Chapati
Also known as:
ar - Arabic: شباتي
arz - Egyptian Arabic: شباتى
as - Assamese: চাপাটি
az - Azerbaijani: Çapati
be - Belarusian: Чапаці
bg - Bulgarian: Чапати
bn - Bangla: চাপাতি
cs - Czech: Čapatí
da - Danish: Chapati
de - German: Chapati
el - Greek: Τσαπάτι
es - Spanish: Chapati
fa - Persian: چاپاتی
fi - Finnish: Chapati
fr - French: Chapati
he - Hebrew: צ'פאטי
hi - Hindi: चपाती
hy - Armenian: Չապատի
id - Indonesian: Chapati
it - Italian: Chapati
ja - Japanese: チャパティ
jv - Javanese: Chapati
kn - Kannada: ಚಪಾತಿ
ko - Korean: 차파티
mk - Macedonian: Чапати
ml - Malayalam: ചപ്പാത്തി
mr - Marathi: पोळी
ms - Malay: Capati
my - Burmese: ချပါတီ
nb - Norwegian Bokmål: Chapati
ne - Nepali: चपाती
nn - Norwegian Nynorsk: Chapati
pl - Polish: Ćapati
pnb - Western Punjabi: چپاتی
pt - Portuguese: Chapati
ro - Romanian: Chapati
ru - Russian: Чапати
sd - Sindhi: روٽي
sv - Swedish: Chapati
sw - Swahili: Chapati
ta - Tamil: சப்பாத்தி
te - Telugu: చపాతి
tg - Tajik: Чаппотӣ
th - Thai: จปาตี
tl - Tagalog: Chapati
uk - Ukrainian: Чапаті
ur - Urdu: چپاتی
vi - Vietnamese: Chapati
xmf - Mingrelian: ჩაპატი
zh - Chinese: 洽帕提
Category: bread (flatbread)
Cuisine: Indian Subcontinent
Associated cuisines: Global
Area: Indian subcontinent
Countries: Global
Region: Global

Unleavened flatbread made of whole-wheat flour, mixed into dough with water, oil (optional), and salt (optional) in a mixing utensil, and are cooked on a flat skillet.

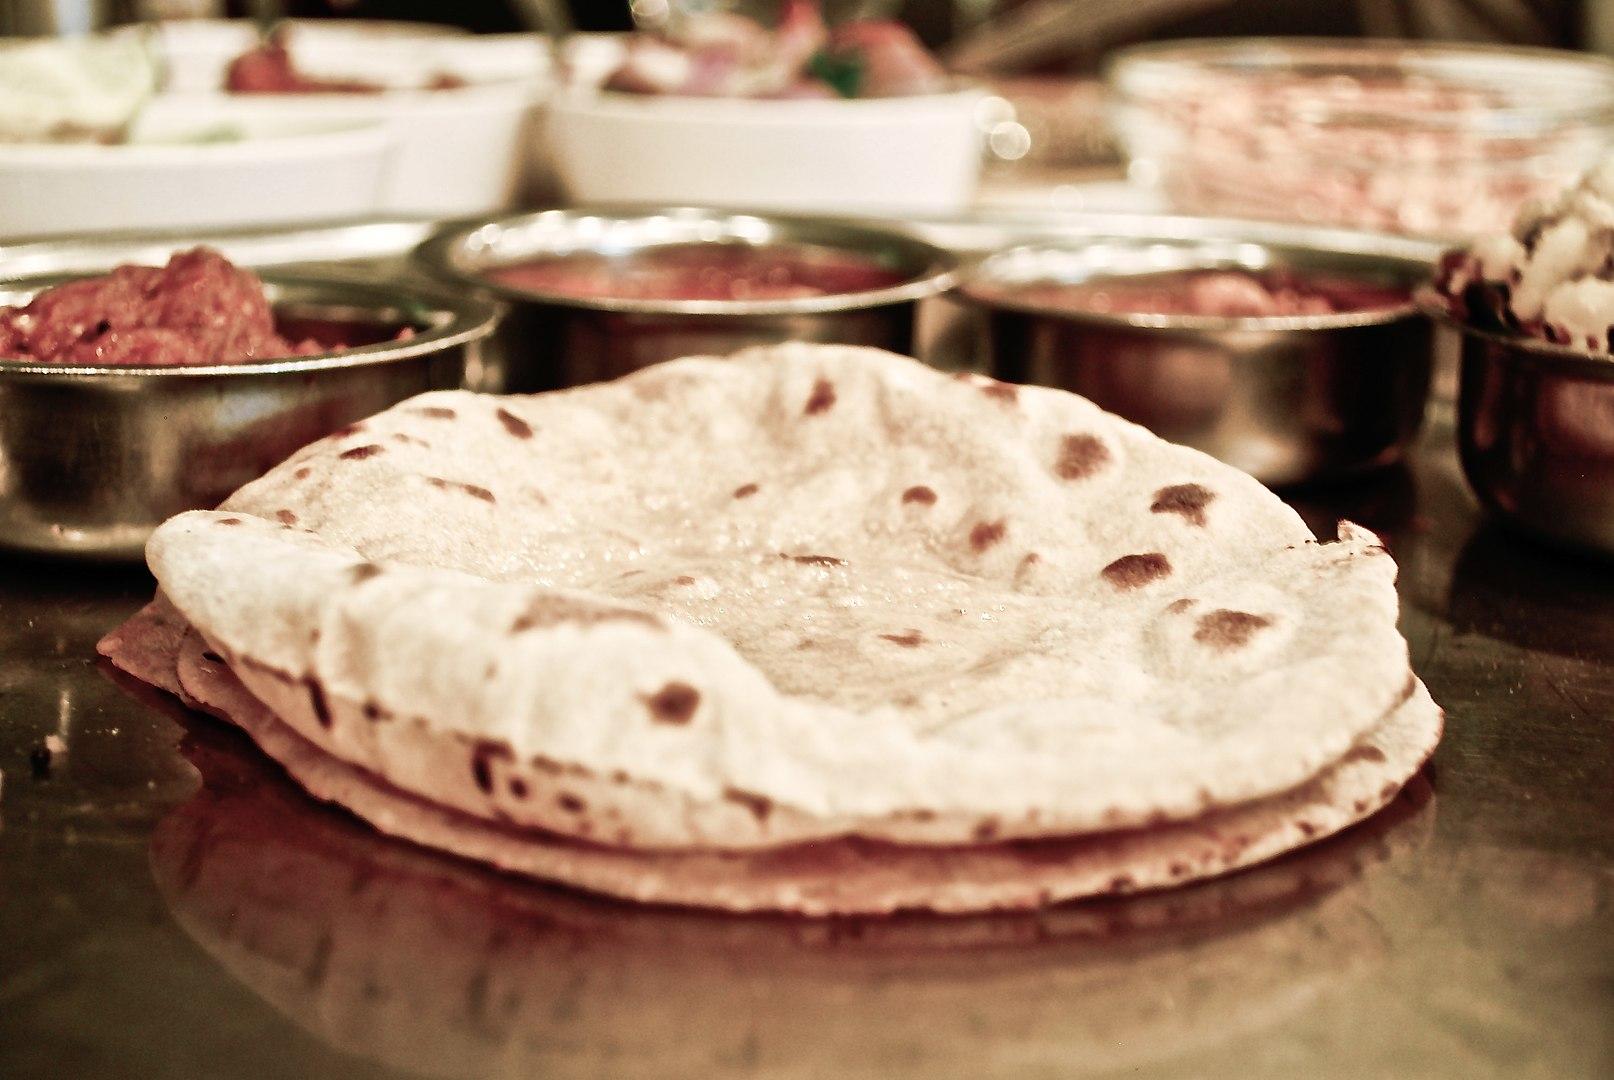
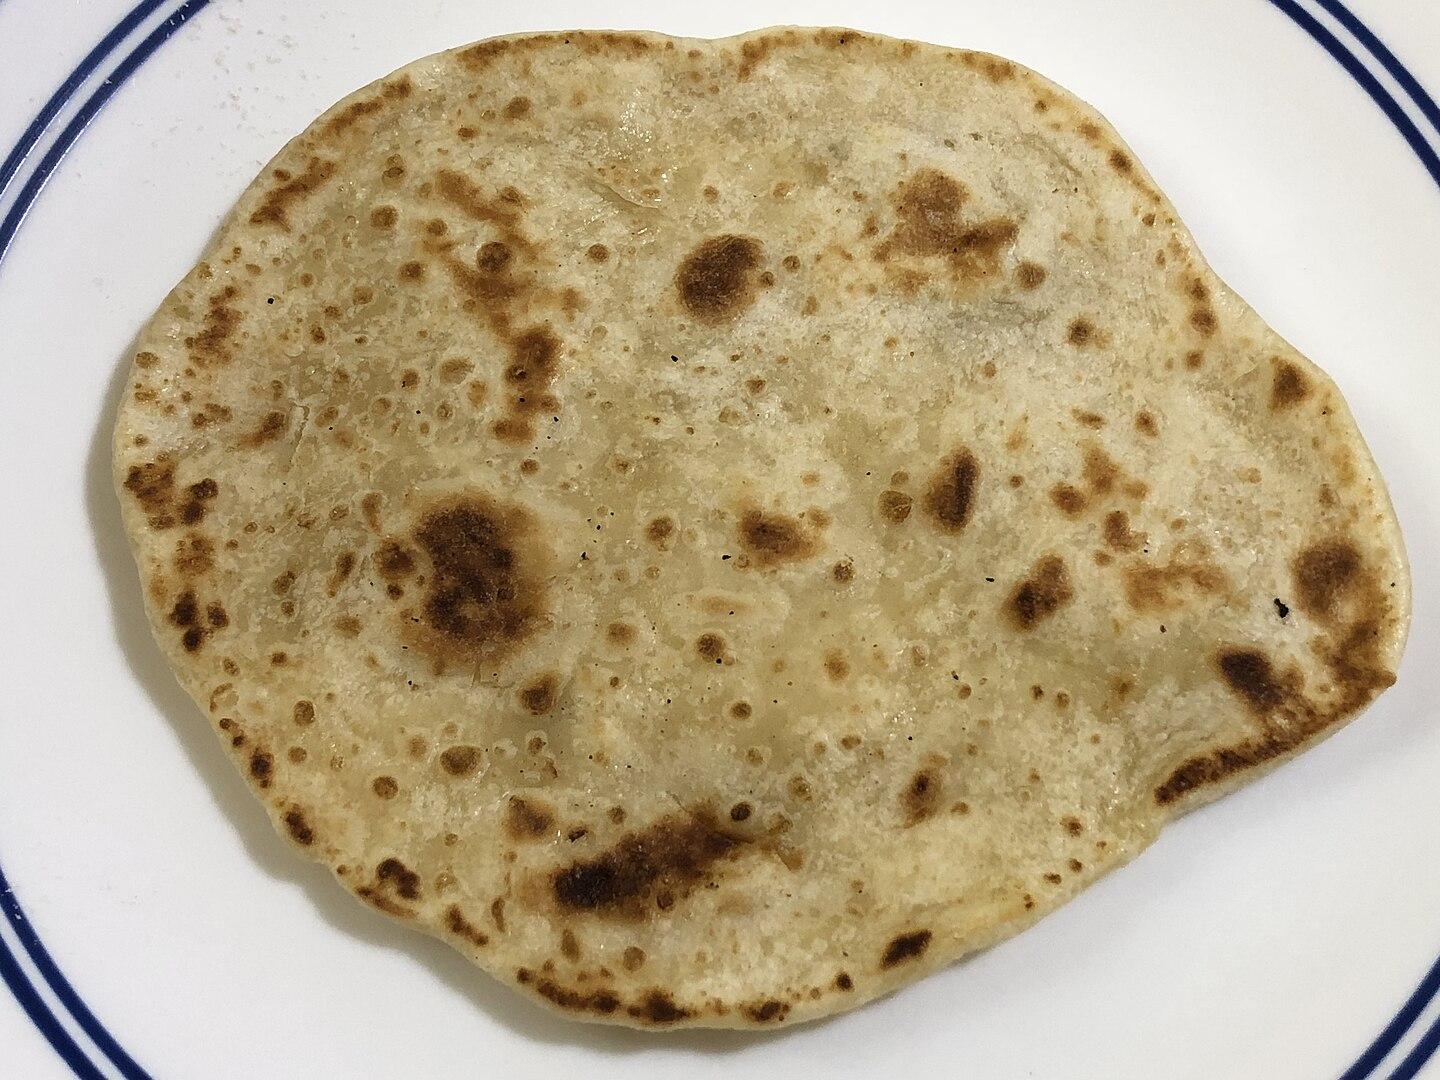
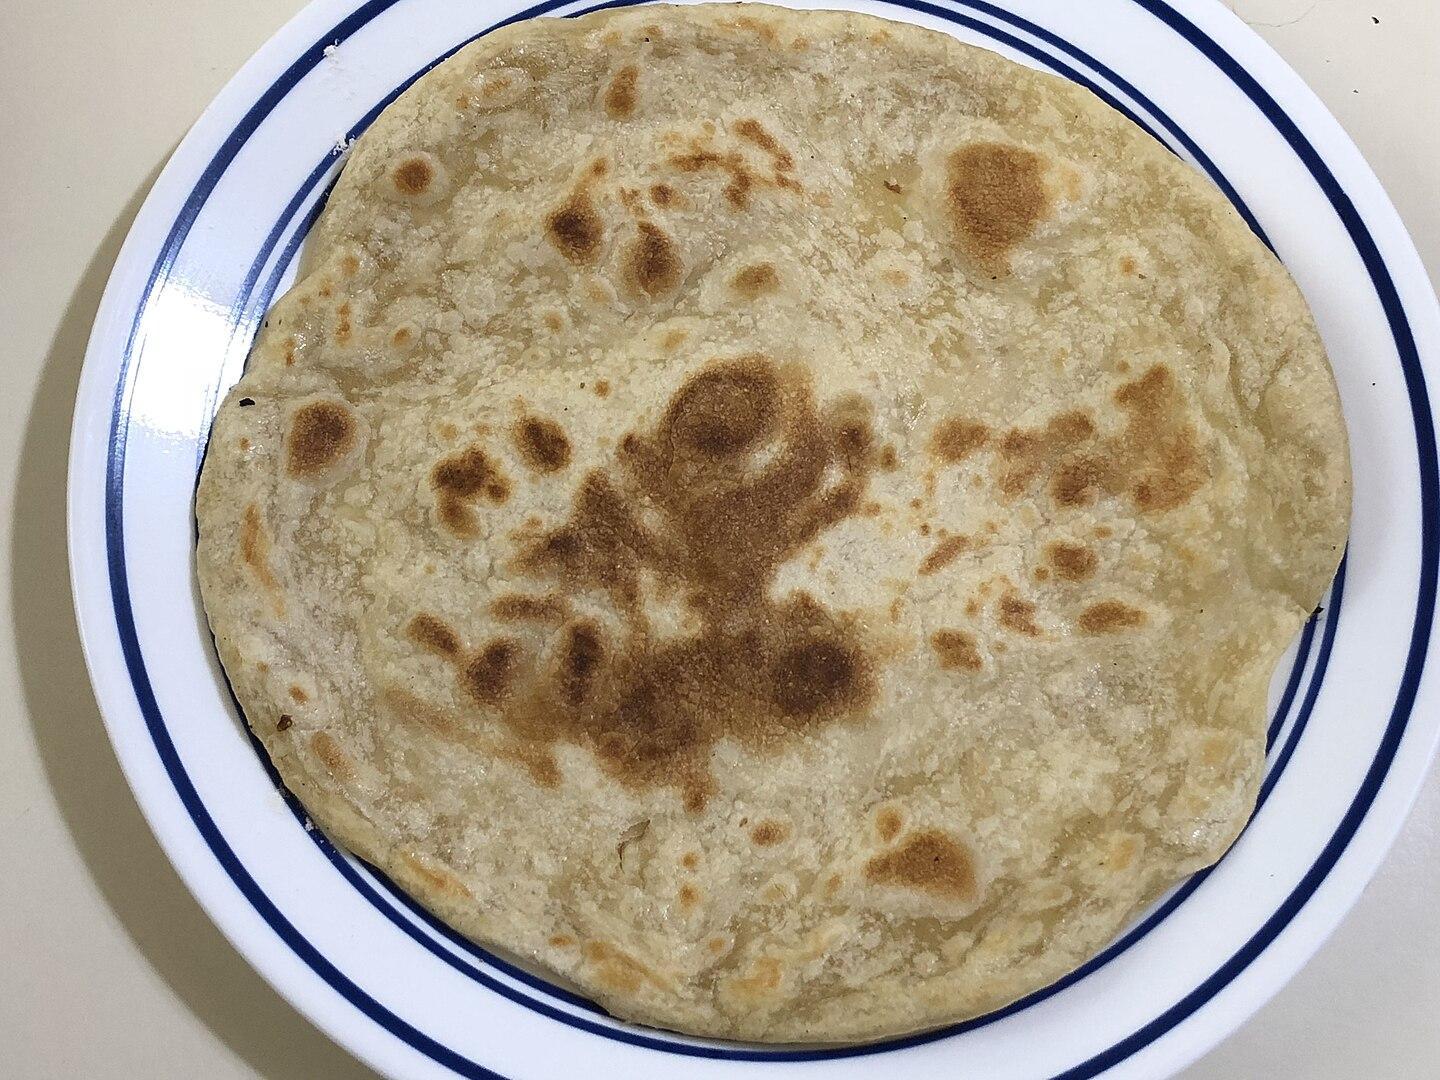
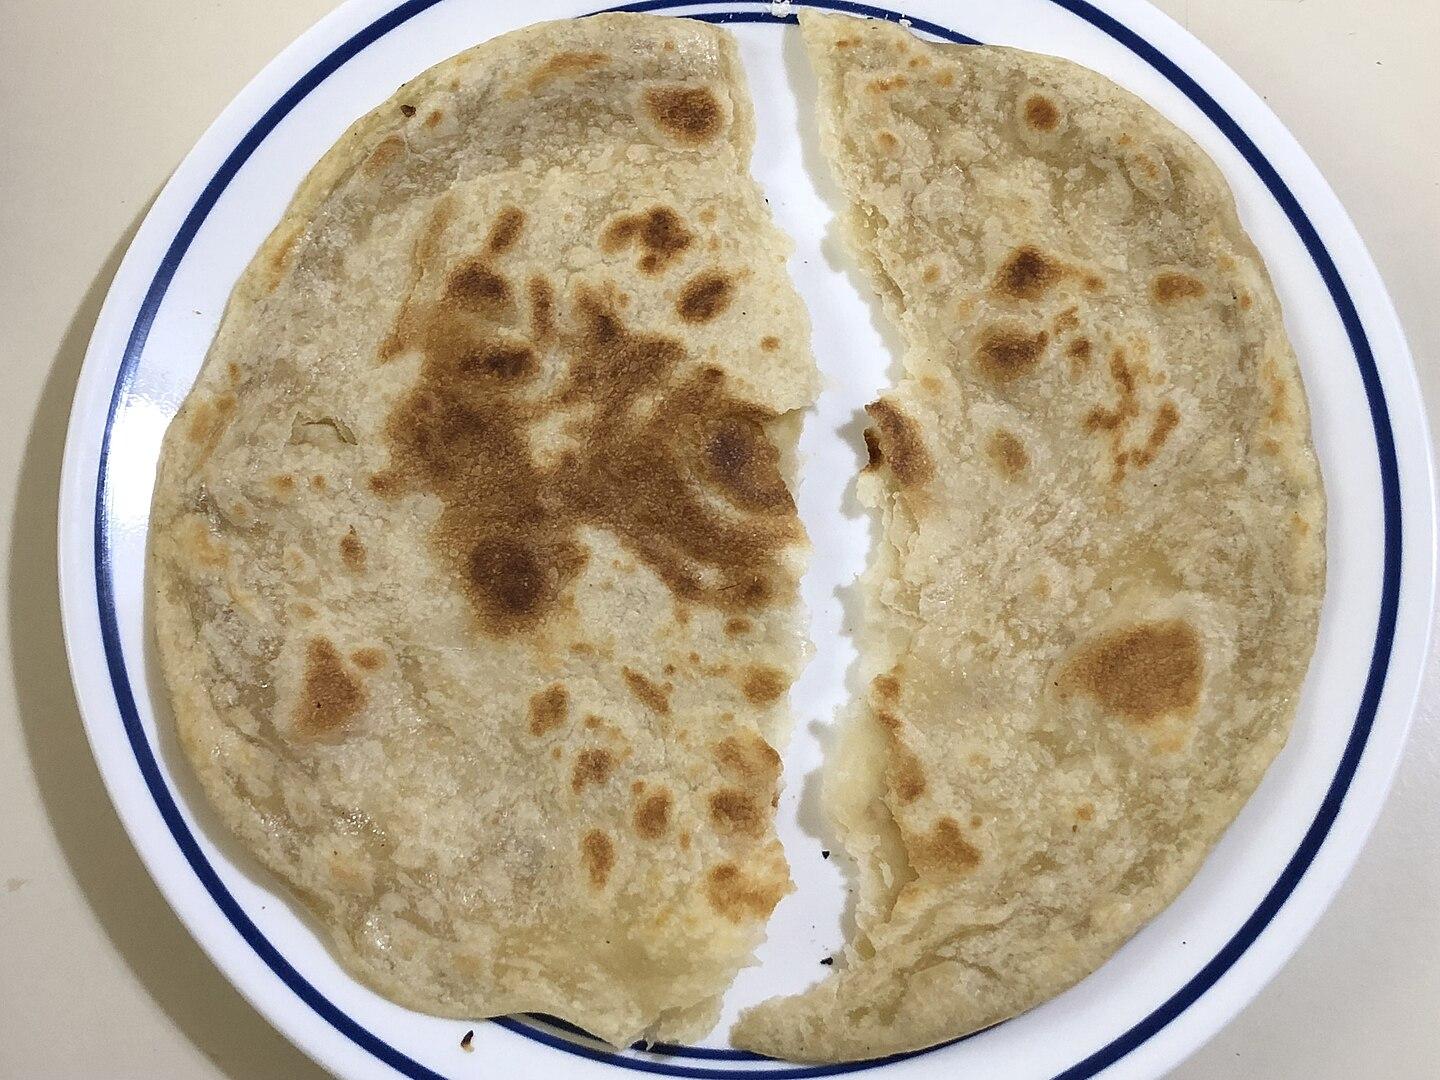
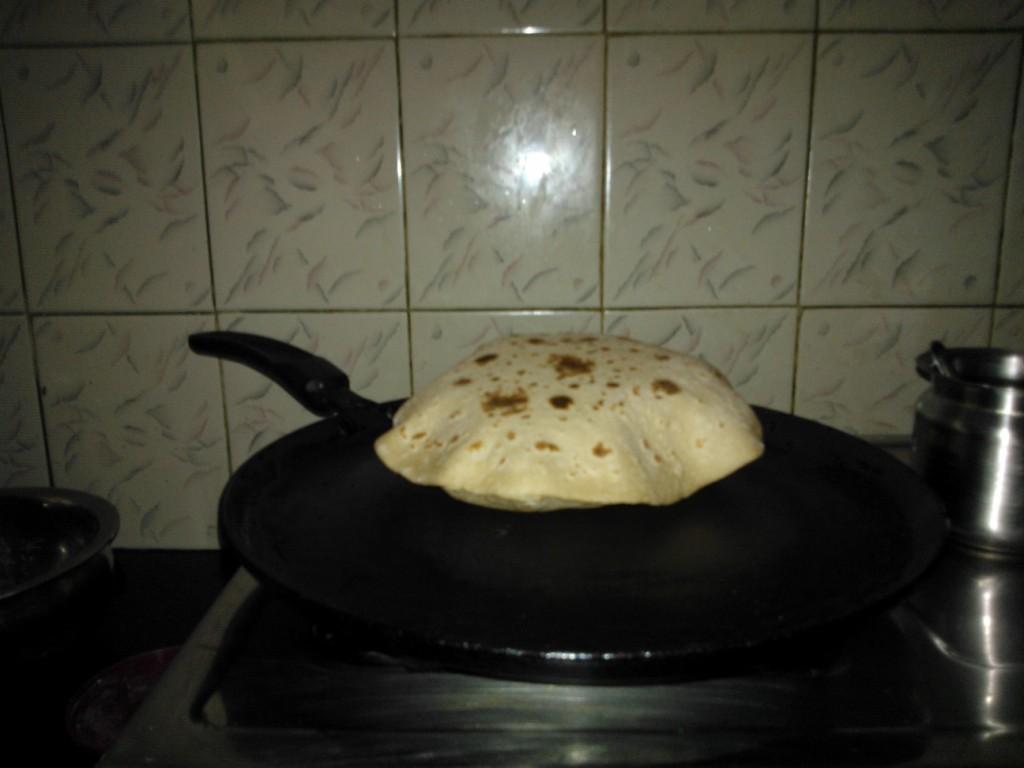
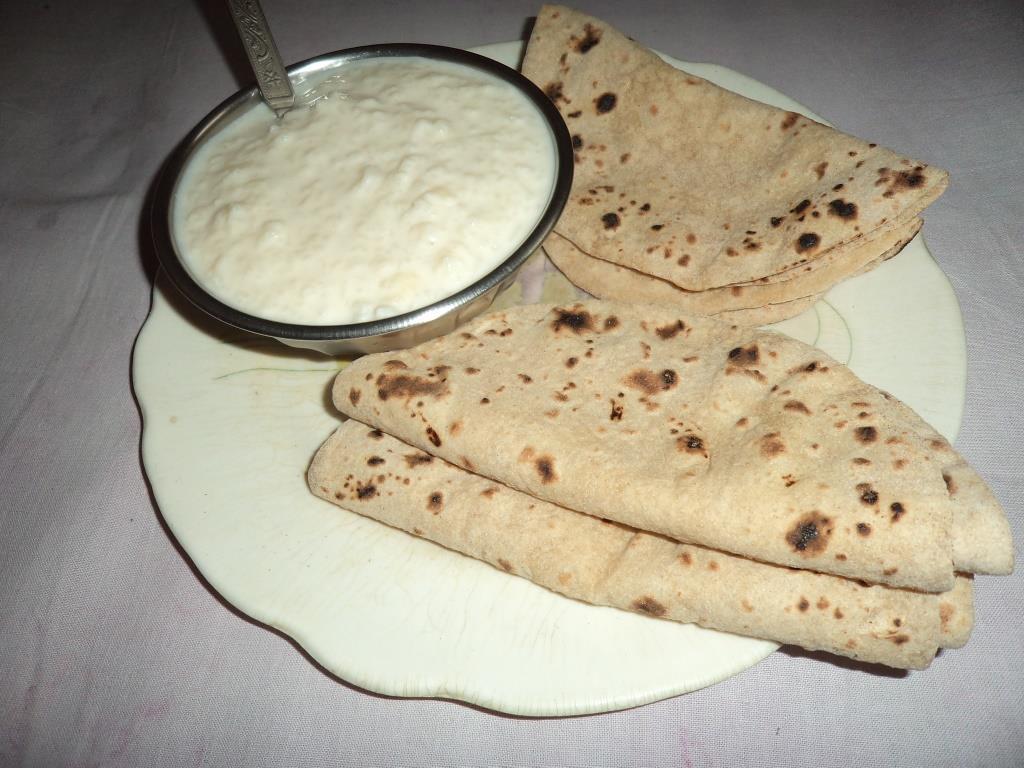
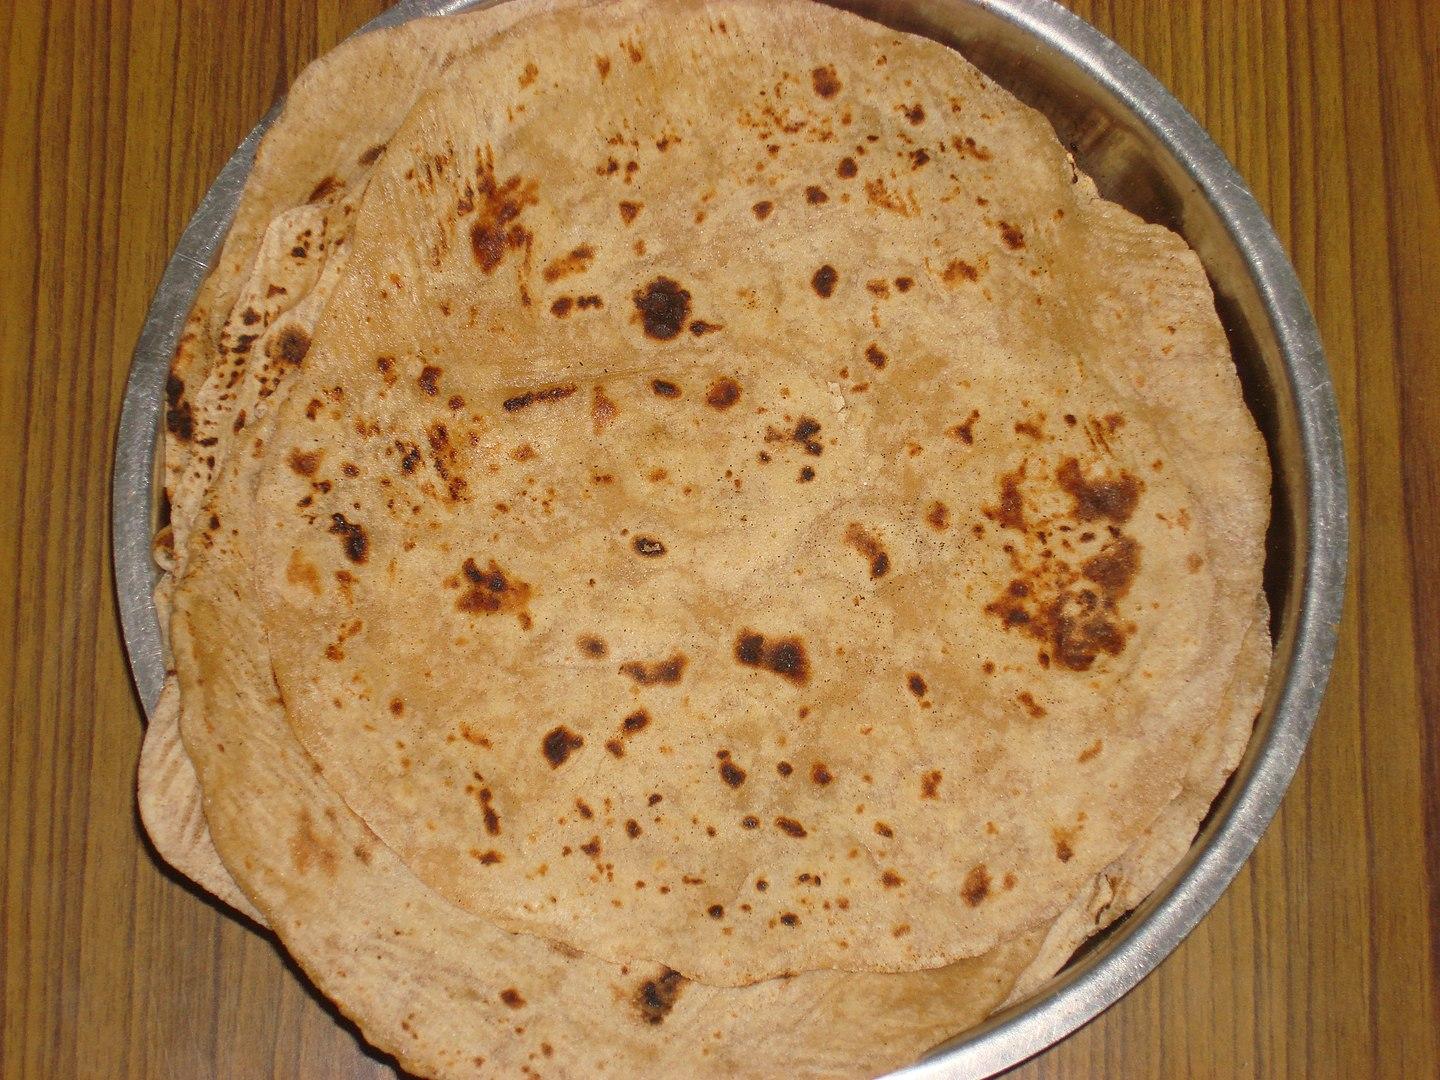
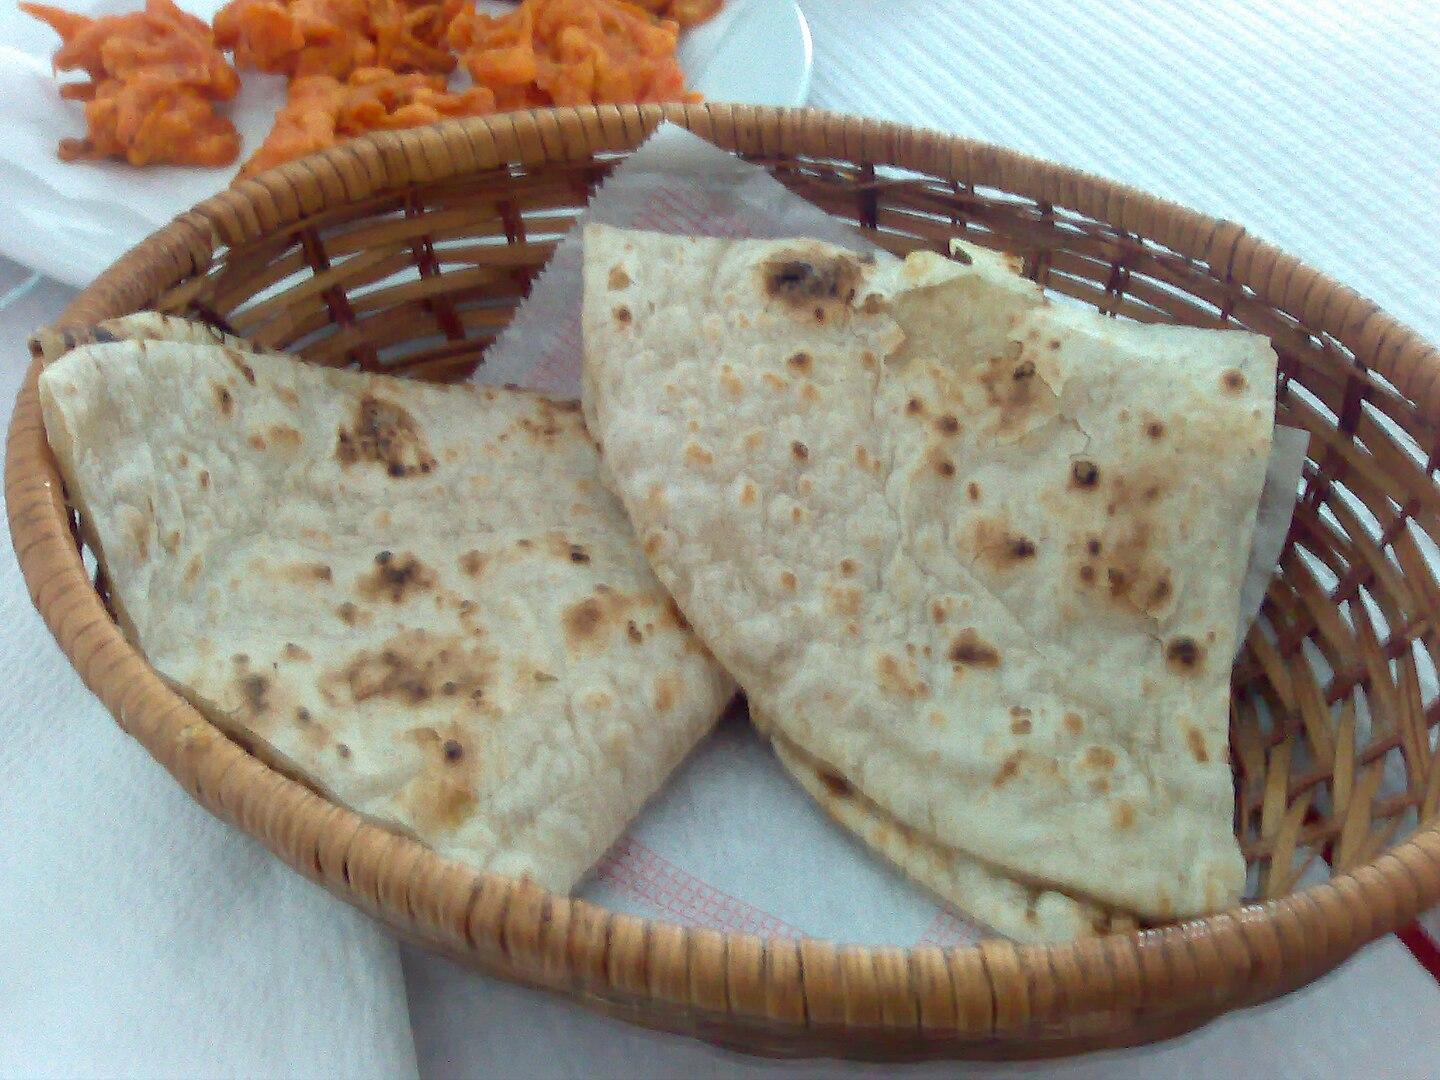